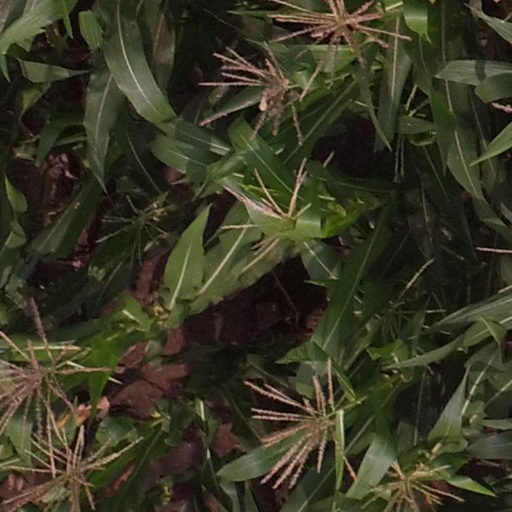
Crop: maize; corn